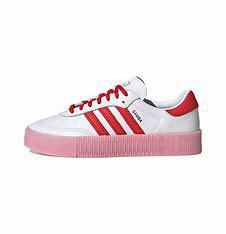
Brand: adidas
Model: originals Adidas Originals Sambarose